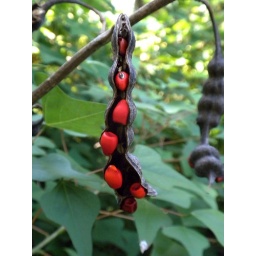
Beautiful flowers AND fruits. The plants are thorny, but still good in a garden.